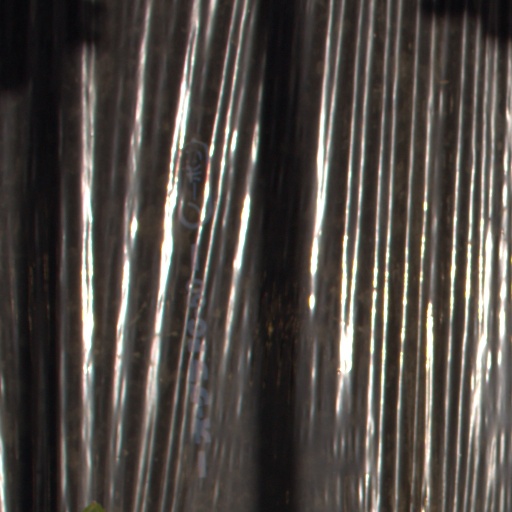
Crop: Jerusalem artichoke